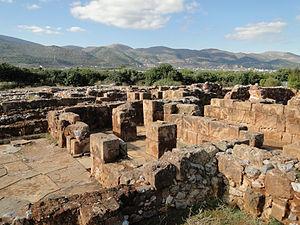
La crypte à piliers du palais de Malia, Crète, Grèce
La civilisation minoenne est une civilisation antique qui s'est développée sur les îles de Crète, de Santorin et probablement sur une grande partie de la mer Égée, au sud de la Grèce de 2700 à 1200 av. J.-C.